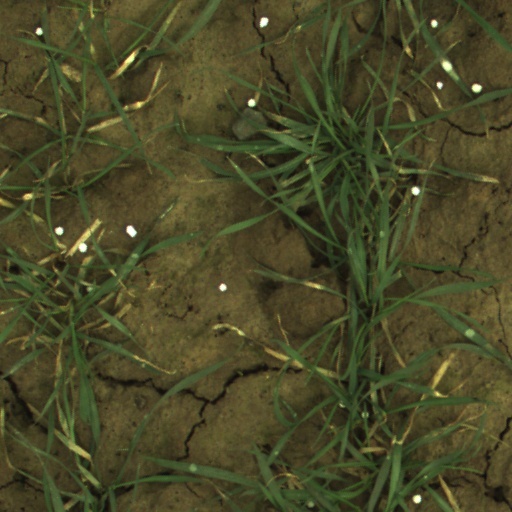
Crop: wheat